Patriarch Job of Moscow

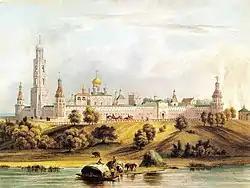
A 19th-century watercolour view of the Simonov monastery

Job spent fifteen years in the cloister and finally became its abbot in 1566 with the help of Ivan the Terrible, who had made Staritsa his residence during the time of the Oprichnina. According to Debra A. Coulter, "Job was known as a humble man of impeccable morals, learned for his times, who worked for the good of the church and the promotion of Orthodox Christianity."